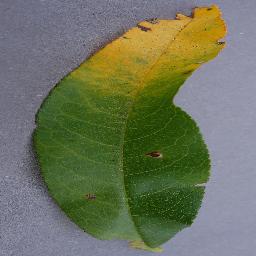
Label: Peach___Bacterial_spot